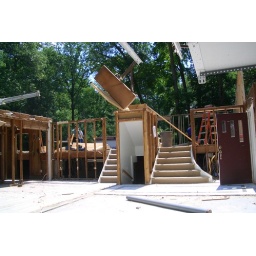
A big crane lowers a big, wooden object over the former basement door &amp;amp; the former half-stairways.